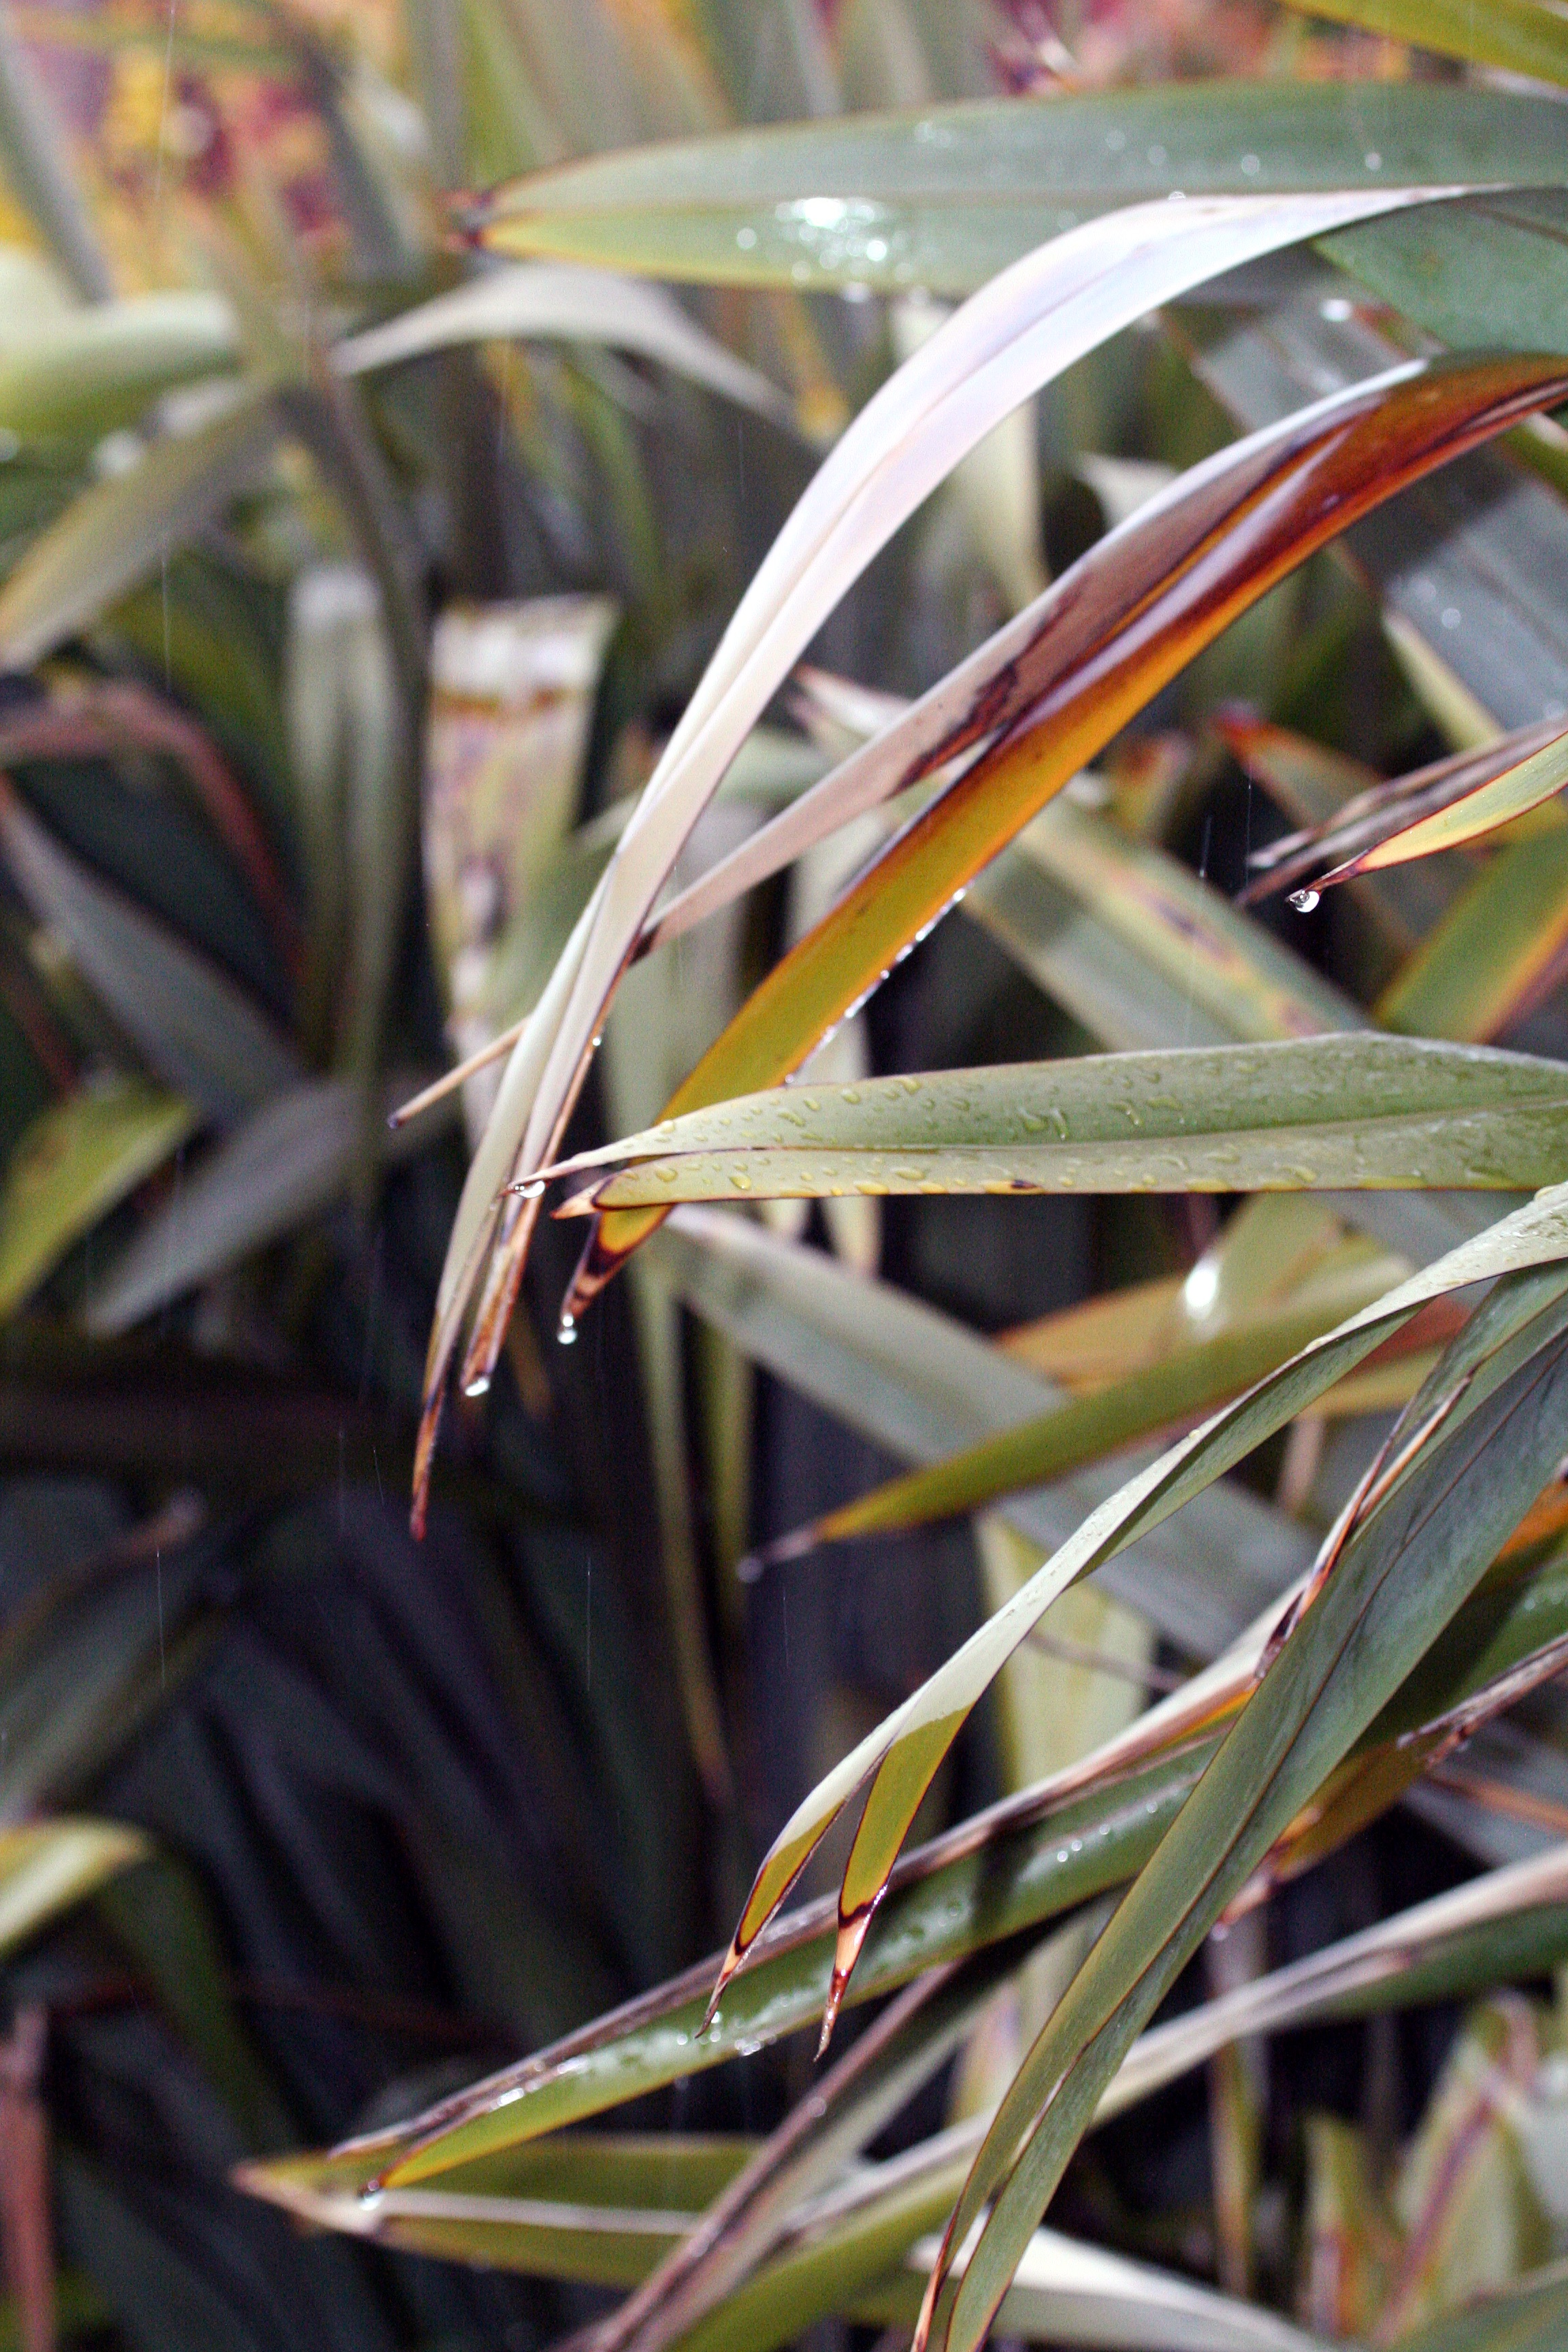
grass, branch, plant, wheel, leaf, flower, green, botany, flora, close up, macro photography, grass family, plant stem